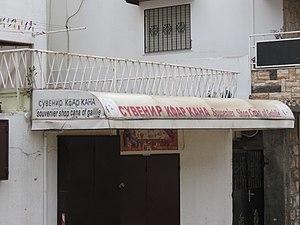
Kafr Cana ou Kfar Qana est un village de l'Israël antique devenu ville arabe et située dans le district nord d'Israël en Basse Galilée, à 6 kilomètres au nord de Nazareth. Elle est déclarée conseil local en 1968.